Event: Nepal Earthquake
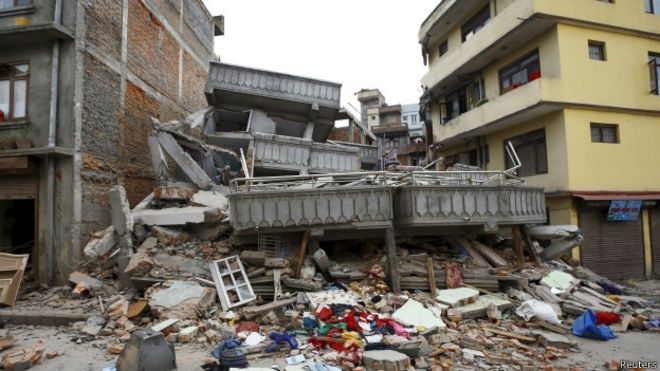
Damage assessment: damage